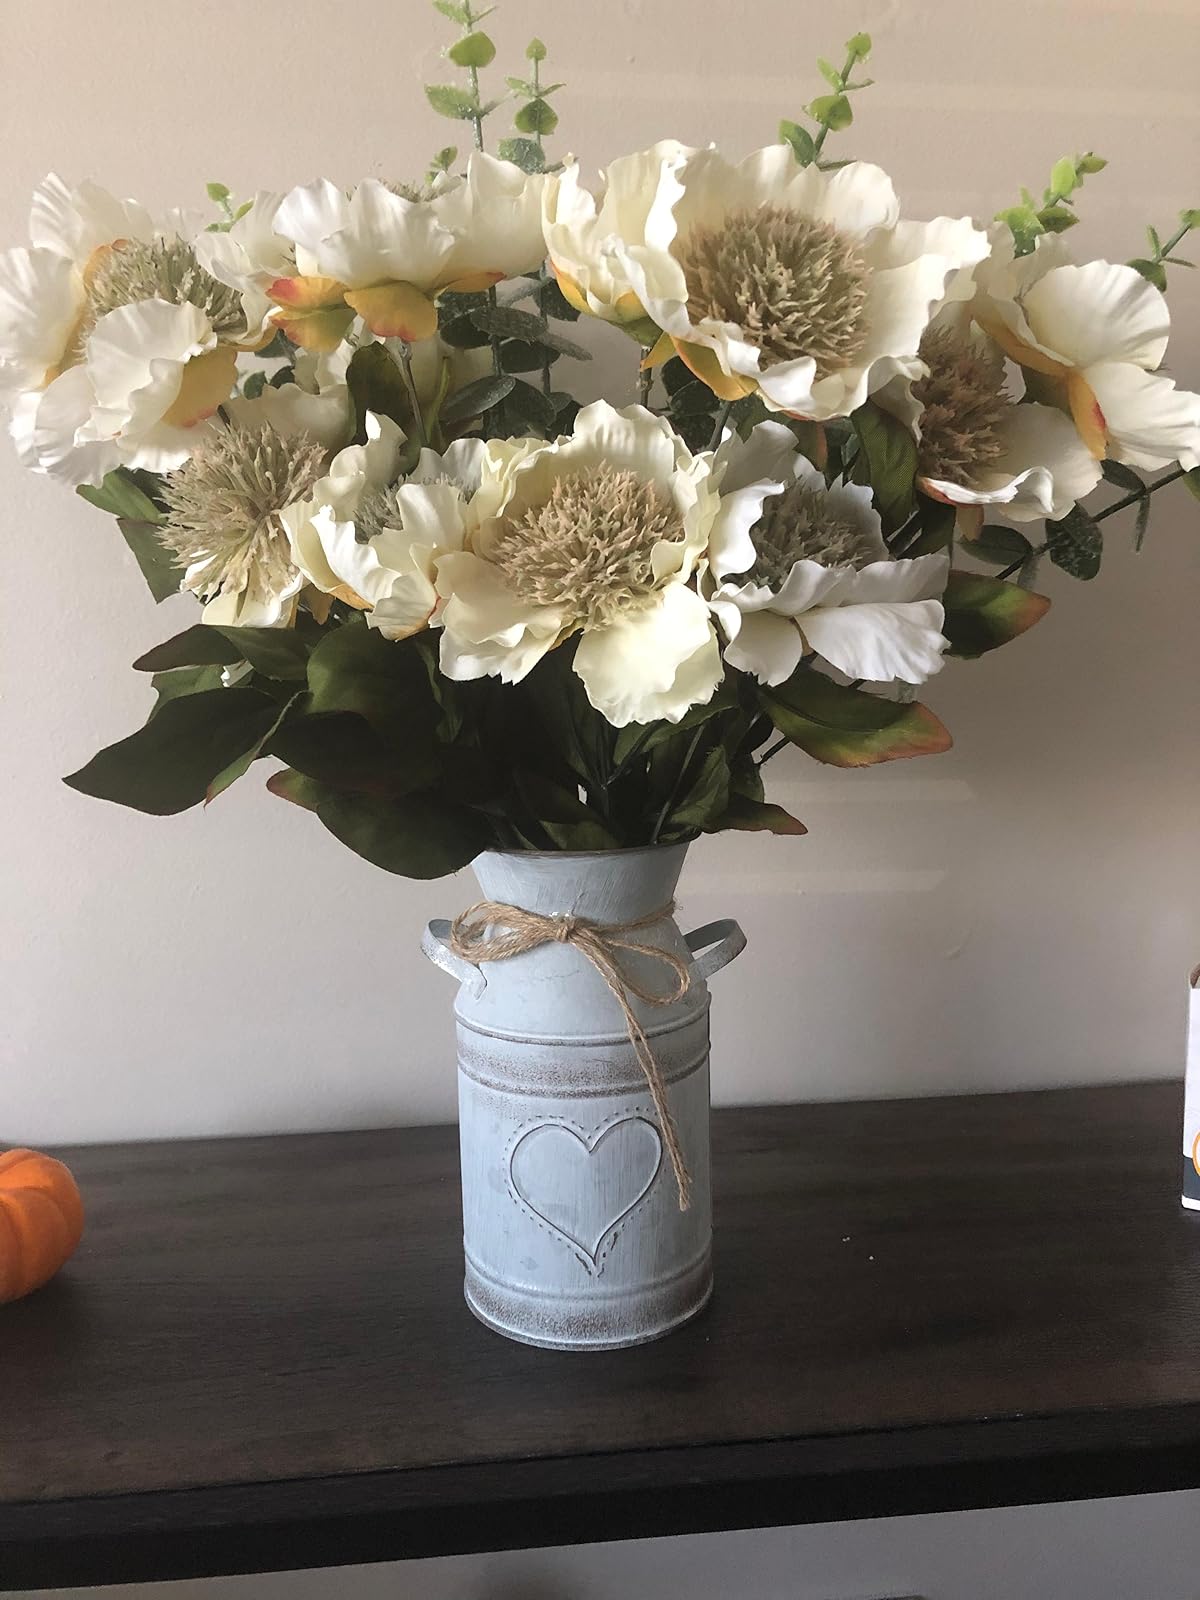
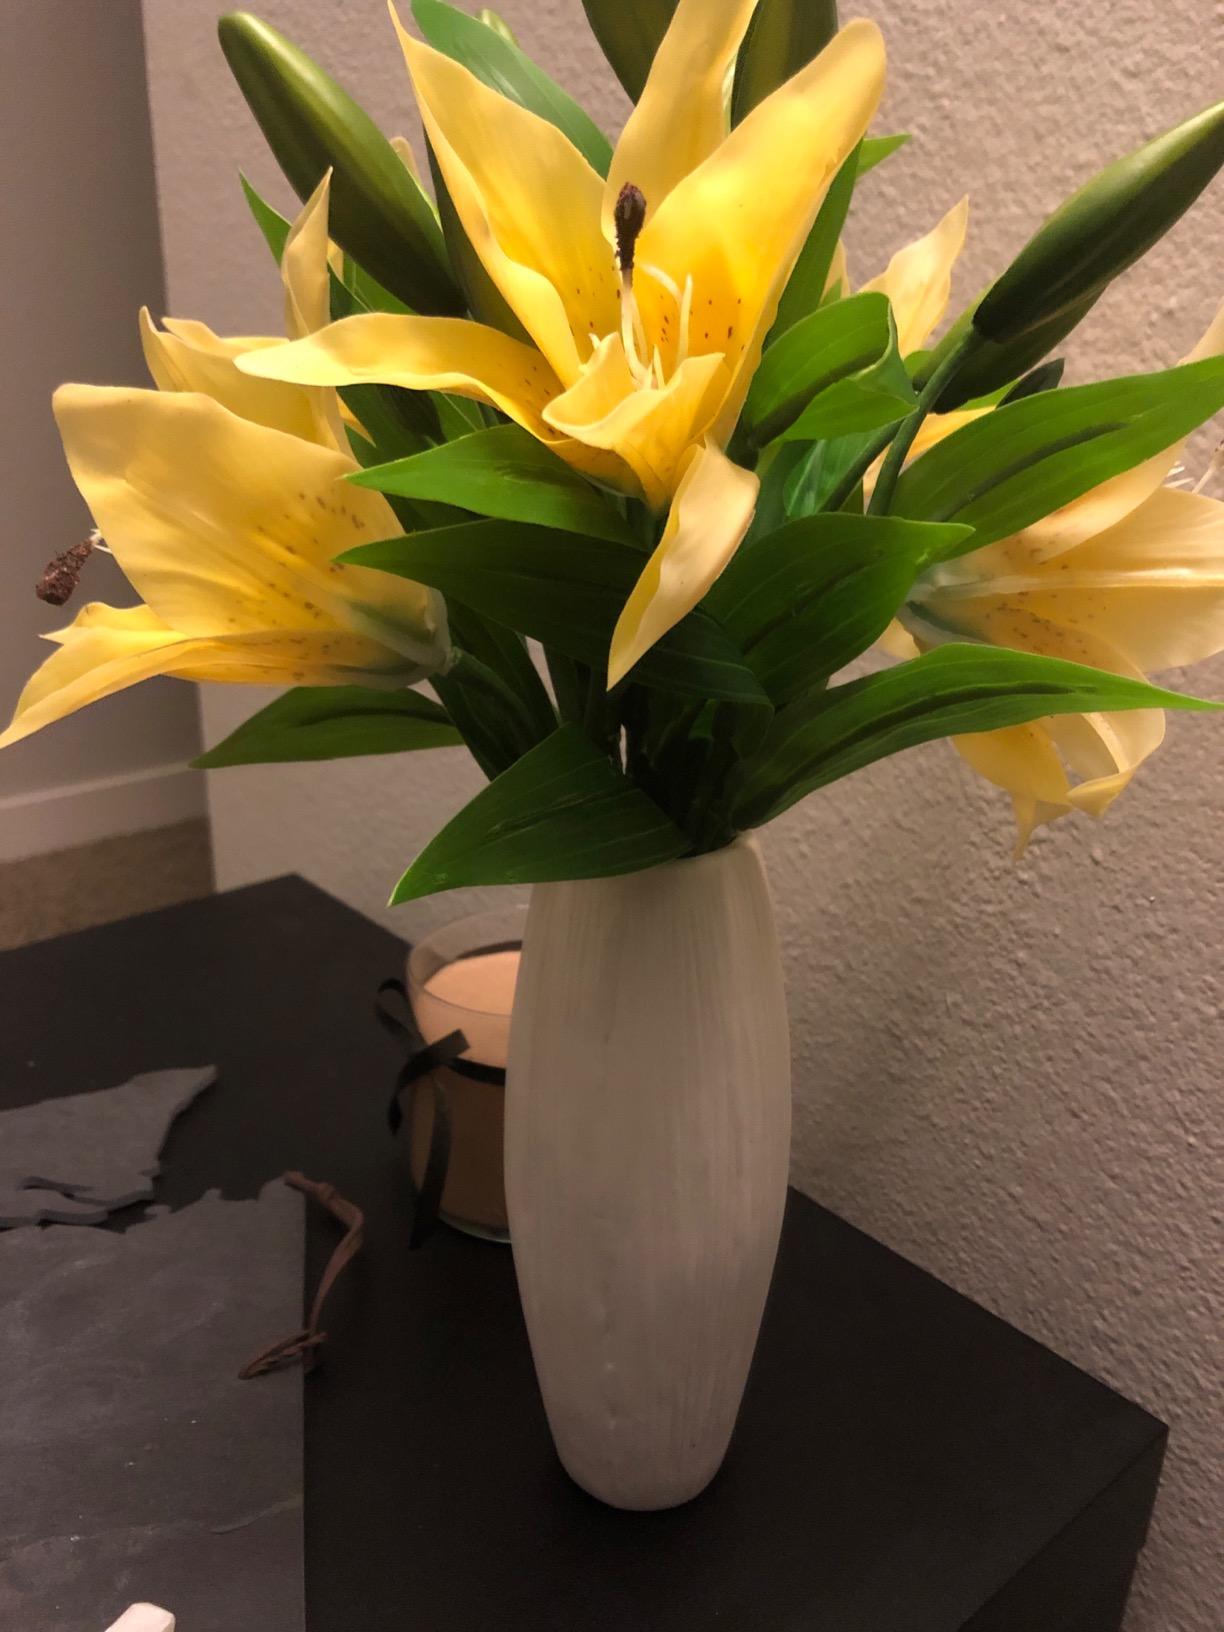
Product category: vase
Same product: no